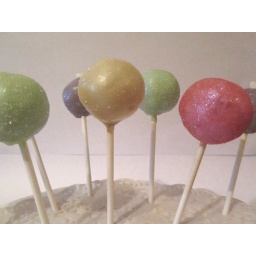
Beautiful Cake Pops decorated with pastel colours and edible glitter. Available in chocolate, red velvet, vanilla or lemon sponge.